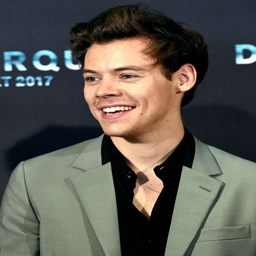
pop artist attends the premiere